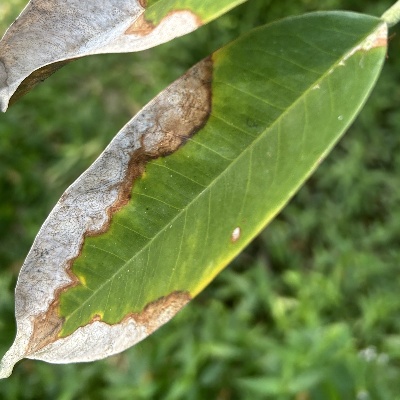
Label: Leaf_Colletotrichum